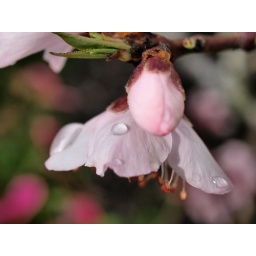
peach flower in lamp shape